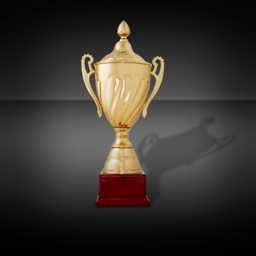
stylish gold cup or trophy on a wooden plinth to be awarded to the winner of a competition or championship photo